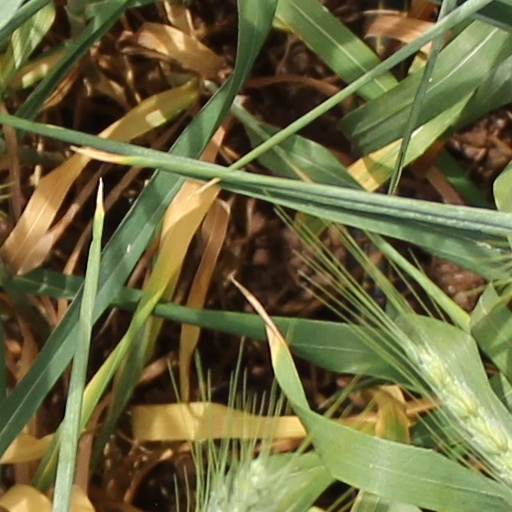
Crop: wheat